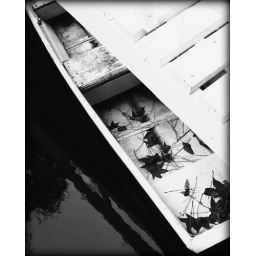
boat hiding under bridge